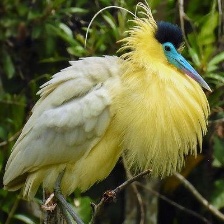
Species: CAPPED HERON
Scientific name: PILHERODIUS PILEATUS
ImageNet parent category: little_blue_heron